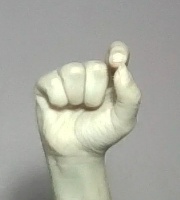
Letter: fa